Phodopus

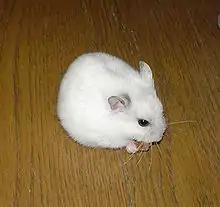
"Phodopus sungorus"

"Phodopus sungorus": In the summer, the face is brown, which is slightly lighter than the fur around the mouth and ears. The rest of the head is dark brown with a black rim around each eye. A dark brown dorsal stripe runs from the back of the head to the base of the tail. The feet, tail, throat and abdomen are white, and the back is ash grey to dark brown.